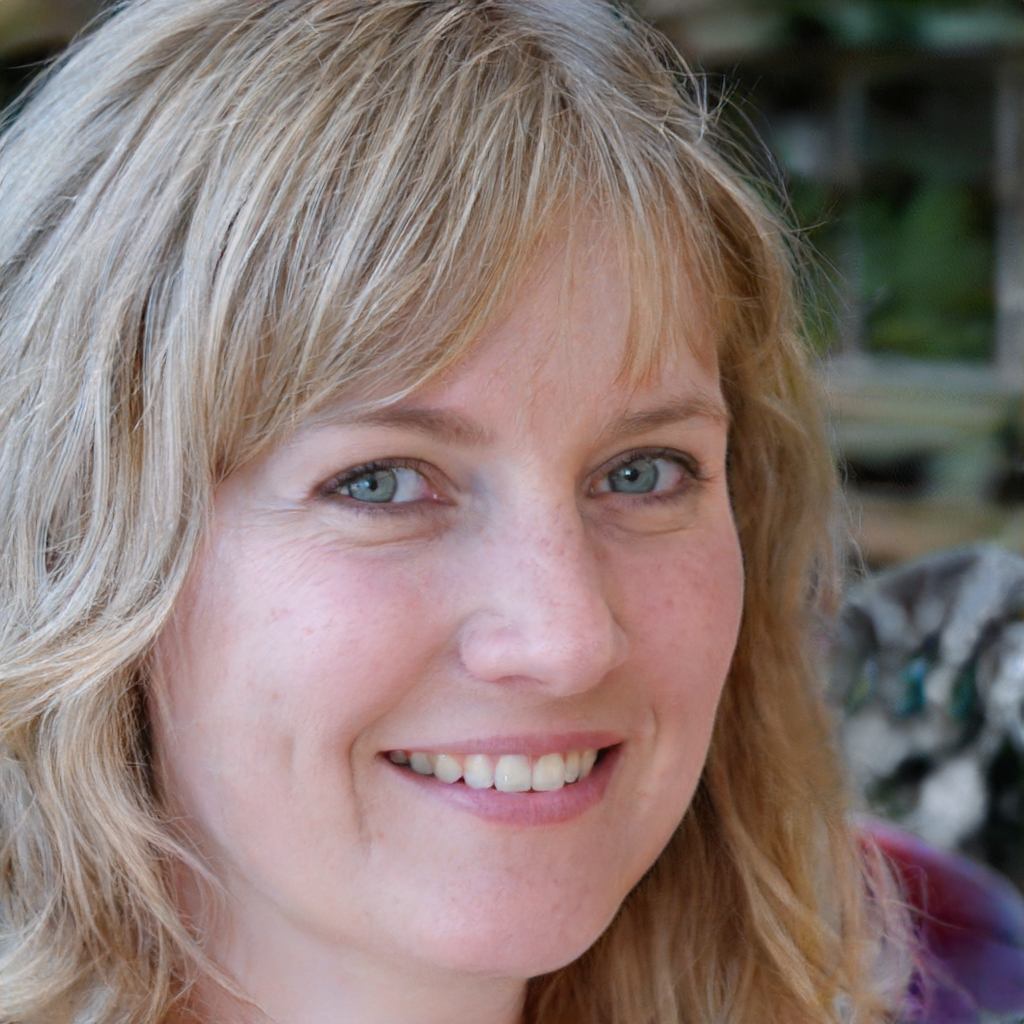
Gender: Female